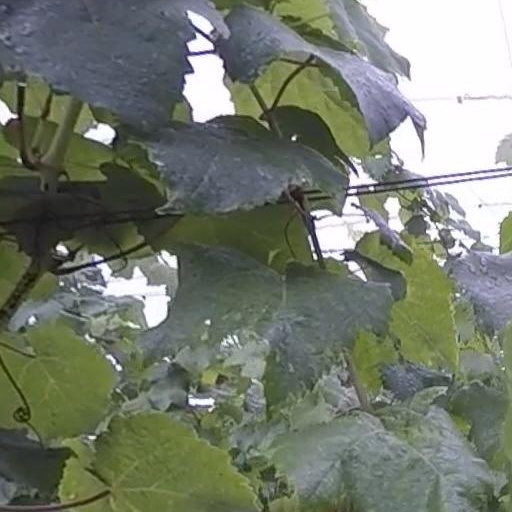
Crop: grape